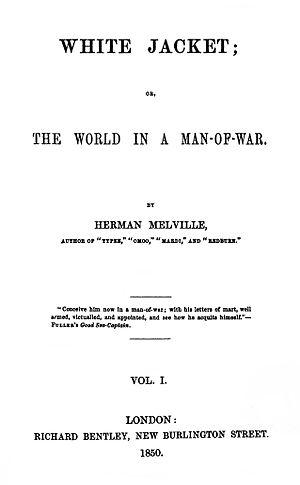
Vareuse-Blanche est un roman de l'écrivain américain Herman Melville paru en 1850.